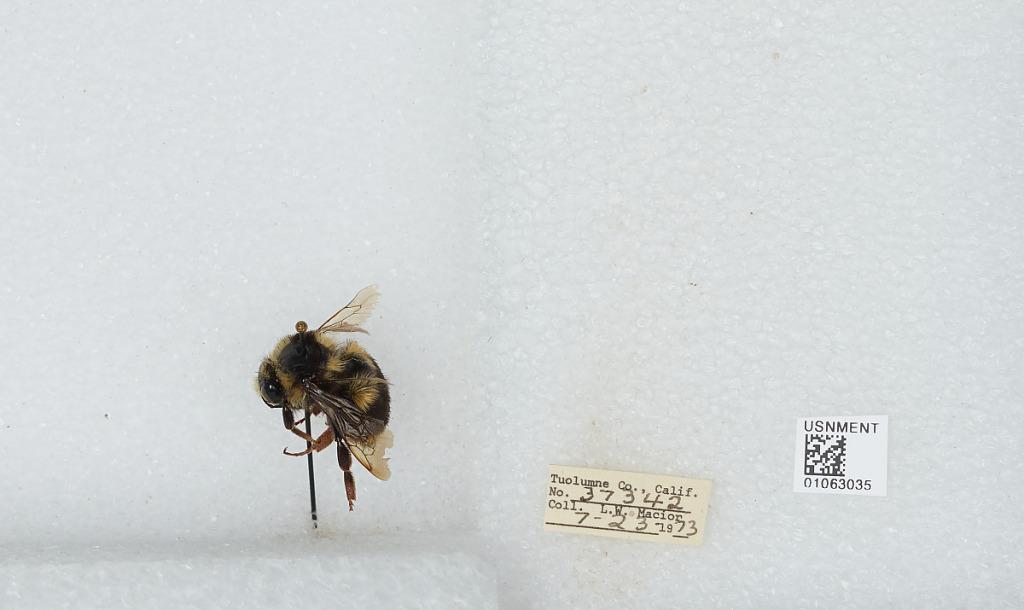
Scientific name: Bombus bifarius nearcticus
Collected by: L. Macior
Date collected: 1973-7-23
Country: United States
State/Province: California
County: Tuolumne
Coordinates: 38.02, -119.93